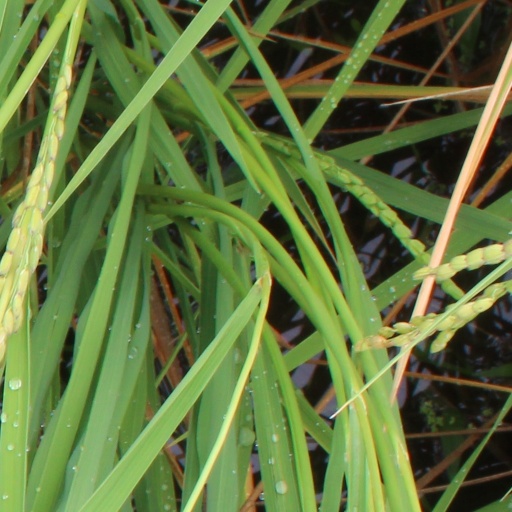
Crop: rice